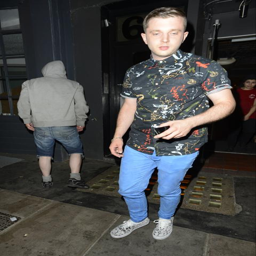
medical treatment , before he went in he handed £ 50 note to a man sleeping on the street